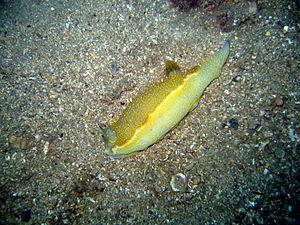
Felimare picta, communément appelé Doris géant, est un nudibranche de la famille des Chromodorididae.